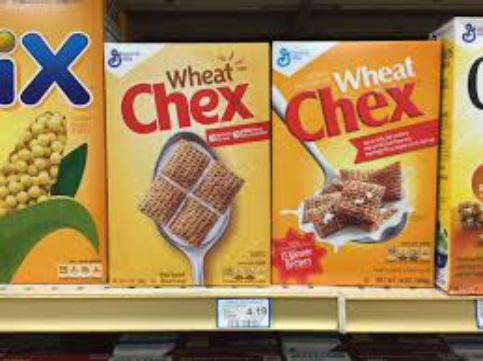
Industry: Food